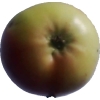
Label: Apple 11